Chris Henry (wide receiver)

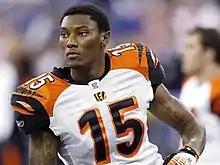
Henry in 2008

Christopher Henry (May 17, 1983 – December 17, 2009) was an American professional football player who was a wide receiver for five seasons with the Cincinnati Bengals of the National Football League (NFL). He played college football for the West Virginia Mountaineers and was selected by the Bengals in the third round of the 2005 NFL draft.